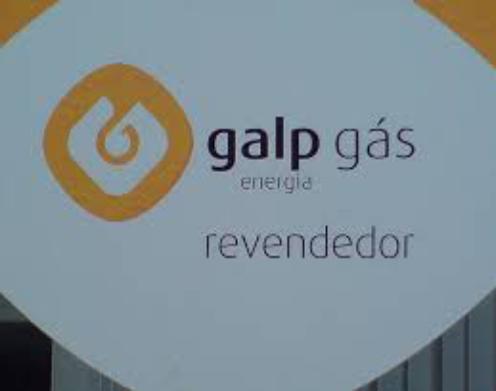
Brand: Galp
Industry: Necessities